Ivar Mortensson-Egnund

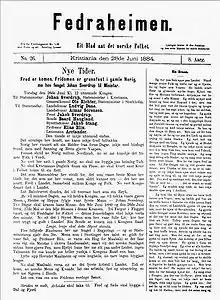
The front page of "Fedraheimen", June 28. 1884.

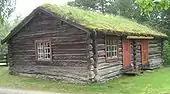
From 1888 on Fedraheimen was edited from this log cabin, now in Tynset Bygdemuseum.

Mortensson-Egnund was a powerful and intense revolutionary. He was arrested in 1881 when he led a rebellion in Skien in support of Johan Sverdrup, parliamentary reform and Nynorsk. He attempted to unify nationalism, anarchism, mysticism and religion in his poetry and his work.